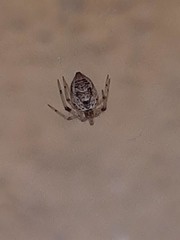
Species: Parasteatoda_tepidariorum